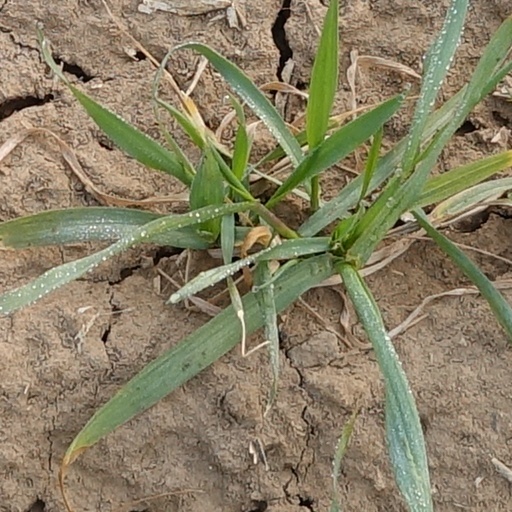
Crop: wheat